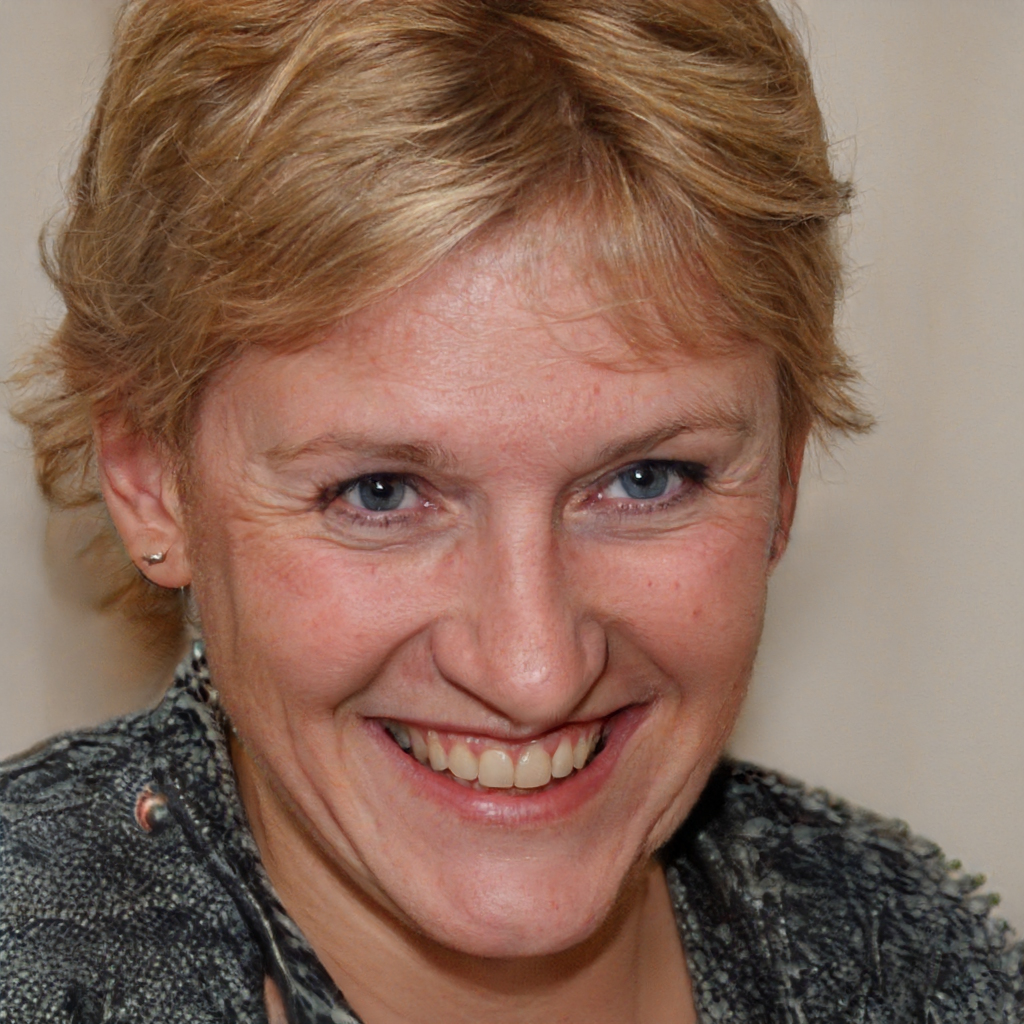
Gender: Female